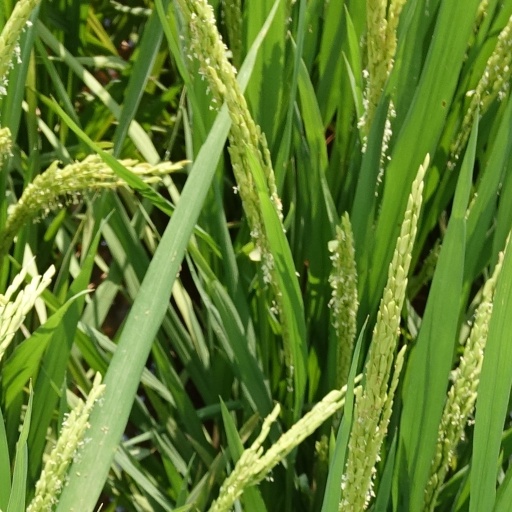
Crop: rice